Fresno Flume and Irrigation Company

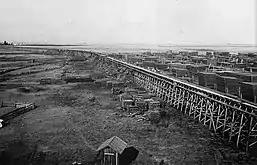
Flume terminal in Clovis, 1925.

The flume, designed by John Eastwood, the first city engineer of Fresno, was made of cedar planks and was long, 16 inches wide, and thick. It was assembled in units called boxes, with 320 boxes equaling . The flume dropped feet, or per mile, from an elevation of feet above sea level at Shaver Lake to Clovis. The total project cost was $270,000. Logging started in 1894 using ox-drawn wagons and steam engines, with an estimated of rough lumber arriving in Clovis daily at peak production.